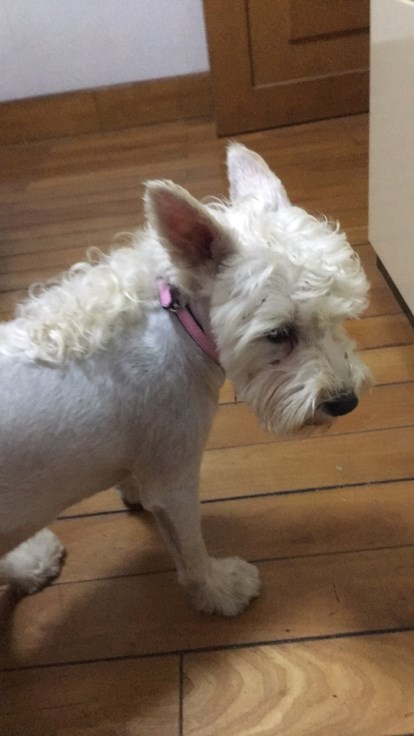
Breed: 2342-n000102-miniature_schnauzer